Dust ponds

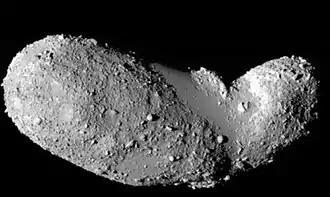
Asteroid Itokawa photographed by the Hayabusa probe. We can see a smooth patch of dust in the middle, the Muses-Sea region. The region contains dust ponds.

Apart from this, seismic shaking, outgassing, and fluidization is also believed to be the cause, although all of these theories contain some flaws. Fluidization of impact ejecta is believed to be the cause of structures named melt pools on moon. This results is two types of dust ponds, that of impact melt (type 1) and that of (Dust accumulation). Type 1 ponds are located near the impact melt of large craters. The dust is uniformly distributed across the crater floor, producing smooth pond surfaces with a constant slope and shallow depth. The dust ponds however, have a less constant slope. Type 2 ponds are rare in moon because more electrostatic tension is needed to overcome the gravitational pull of the moon. In asteroids with low gravity, less electrostatic difference is needed, resulting in more type-2 dust ponds.